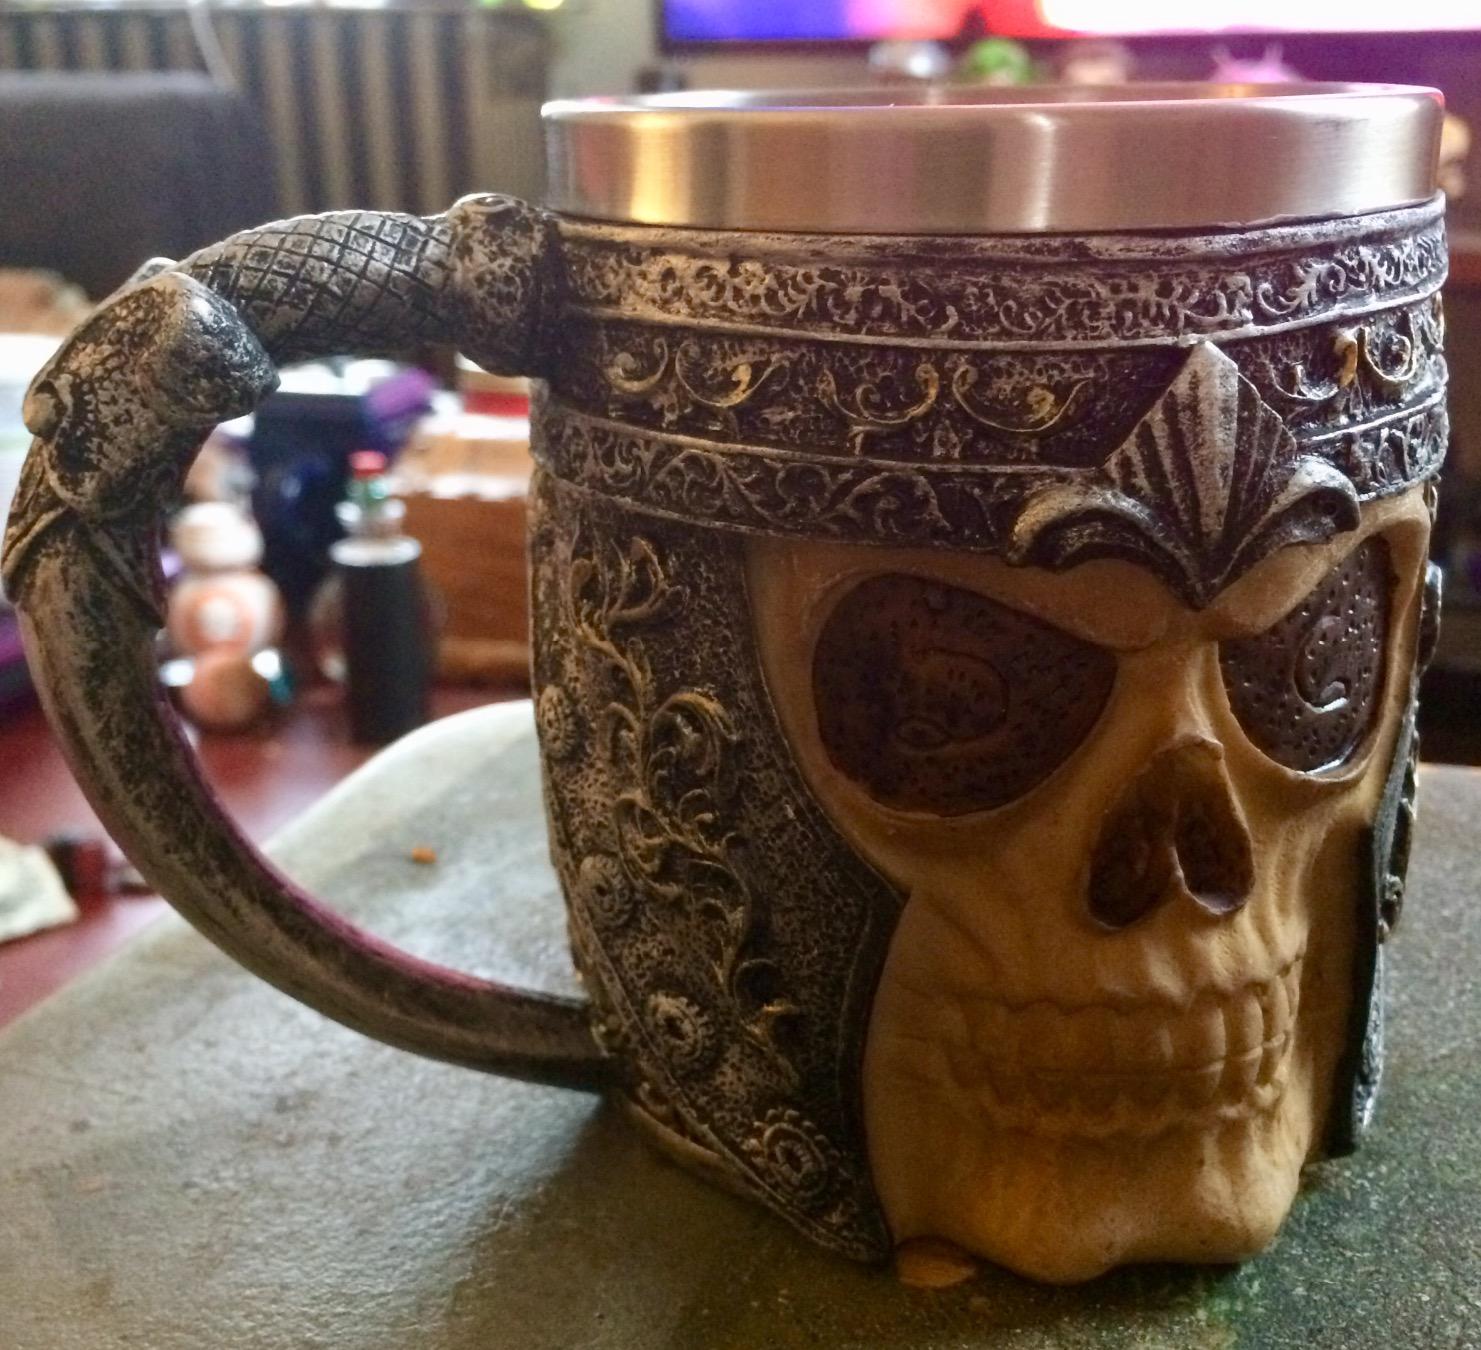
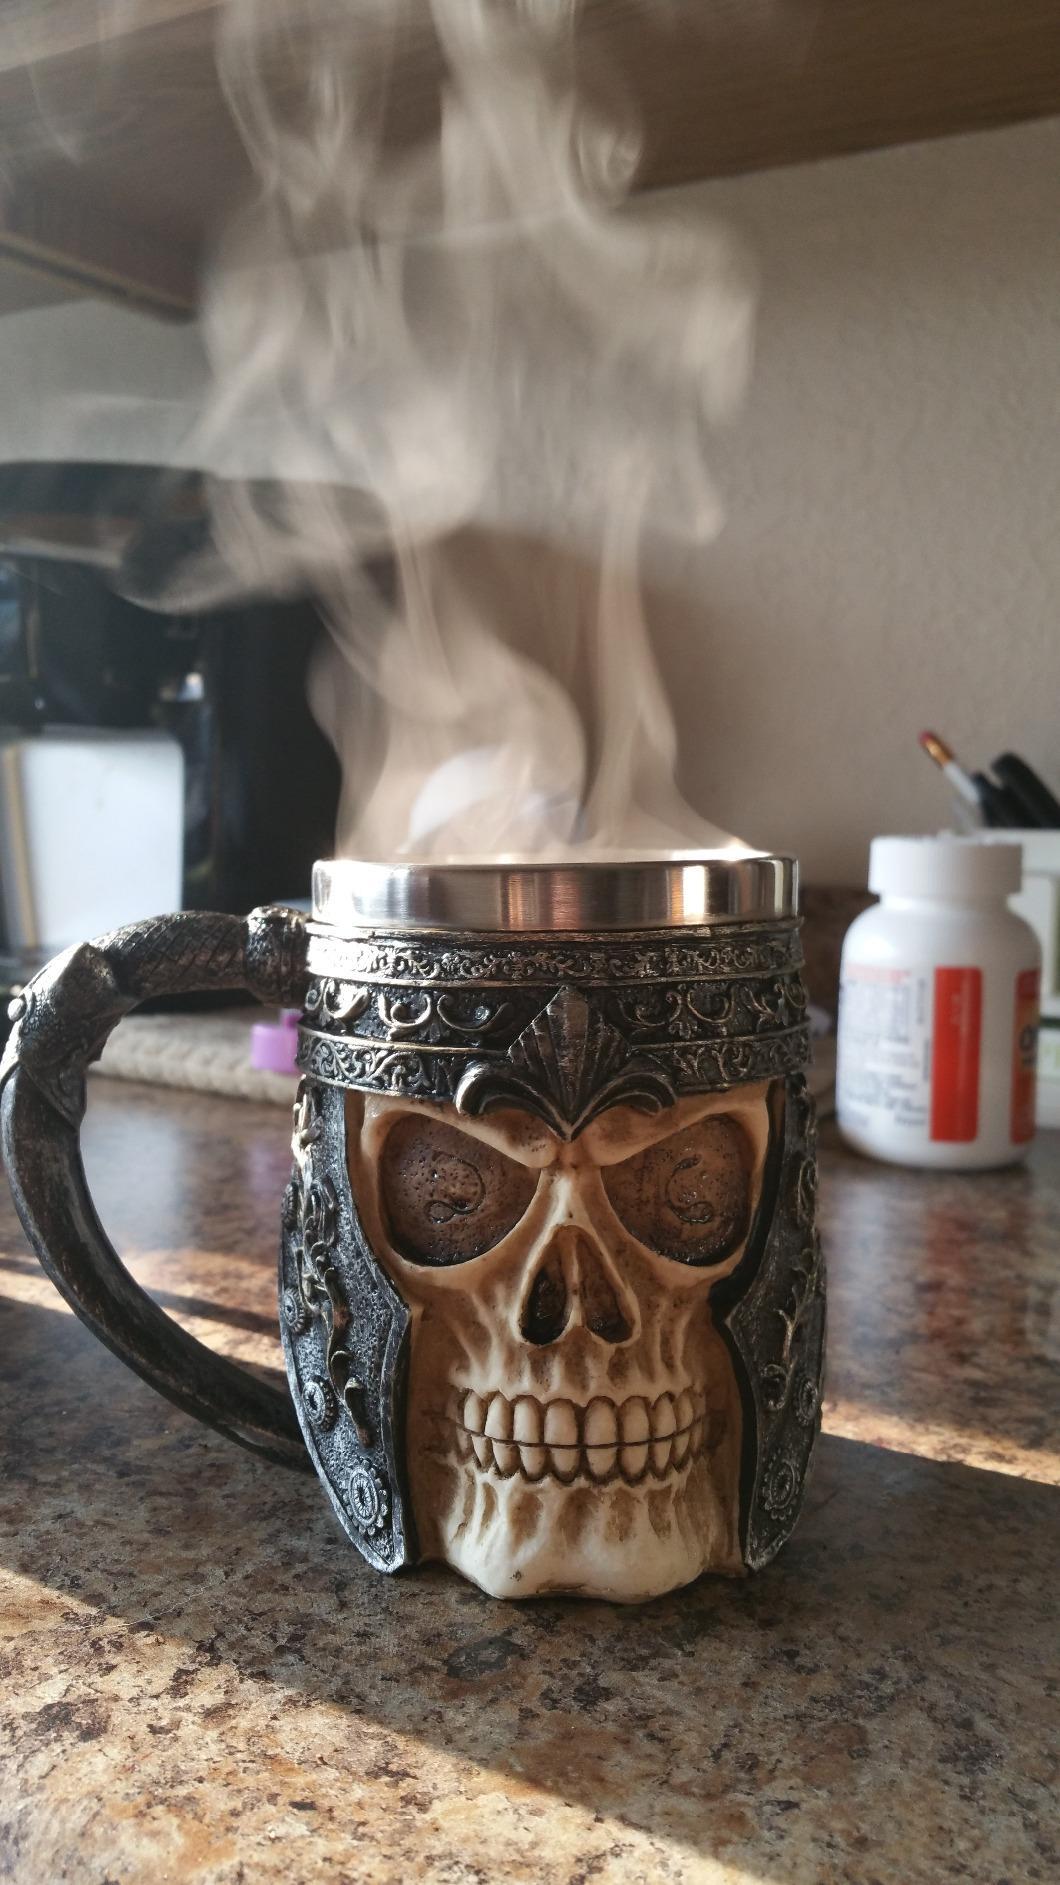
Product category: items_mug
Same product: yes